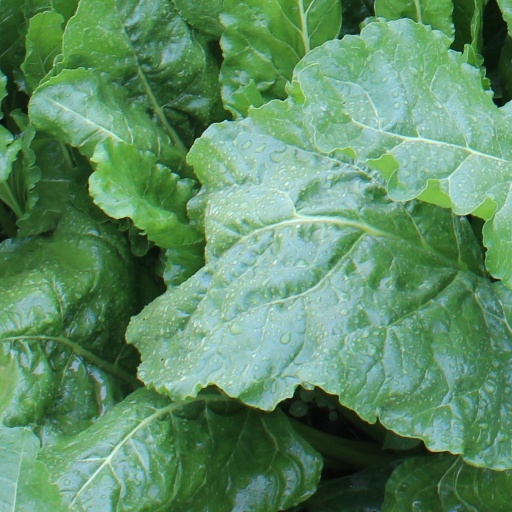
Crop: sugar beet